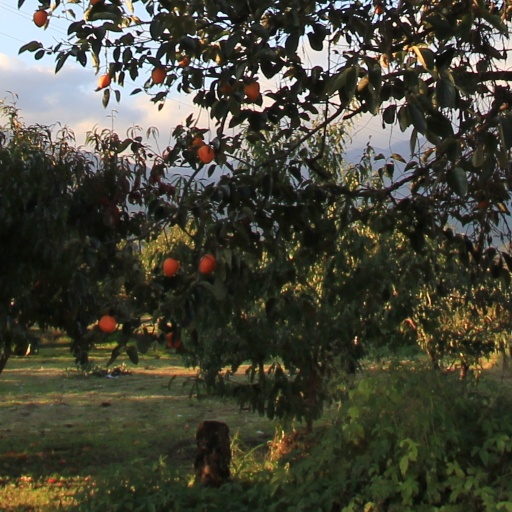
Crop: grape